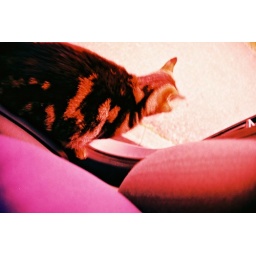
who just jumped in my car when I parked outside my house one day.